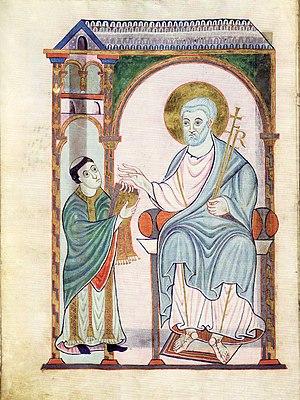
Géron fut archevêque de Cologne de 969 à sa mort.